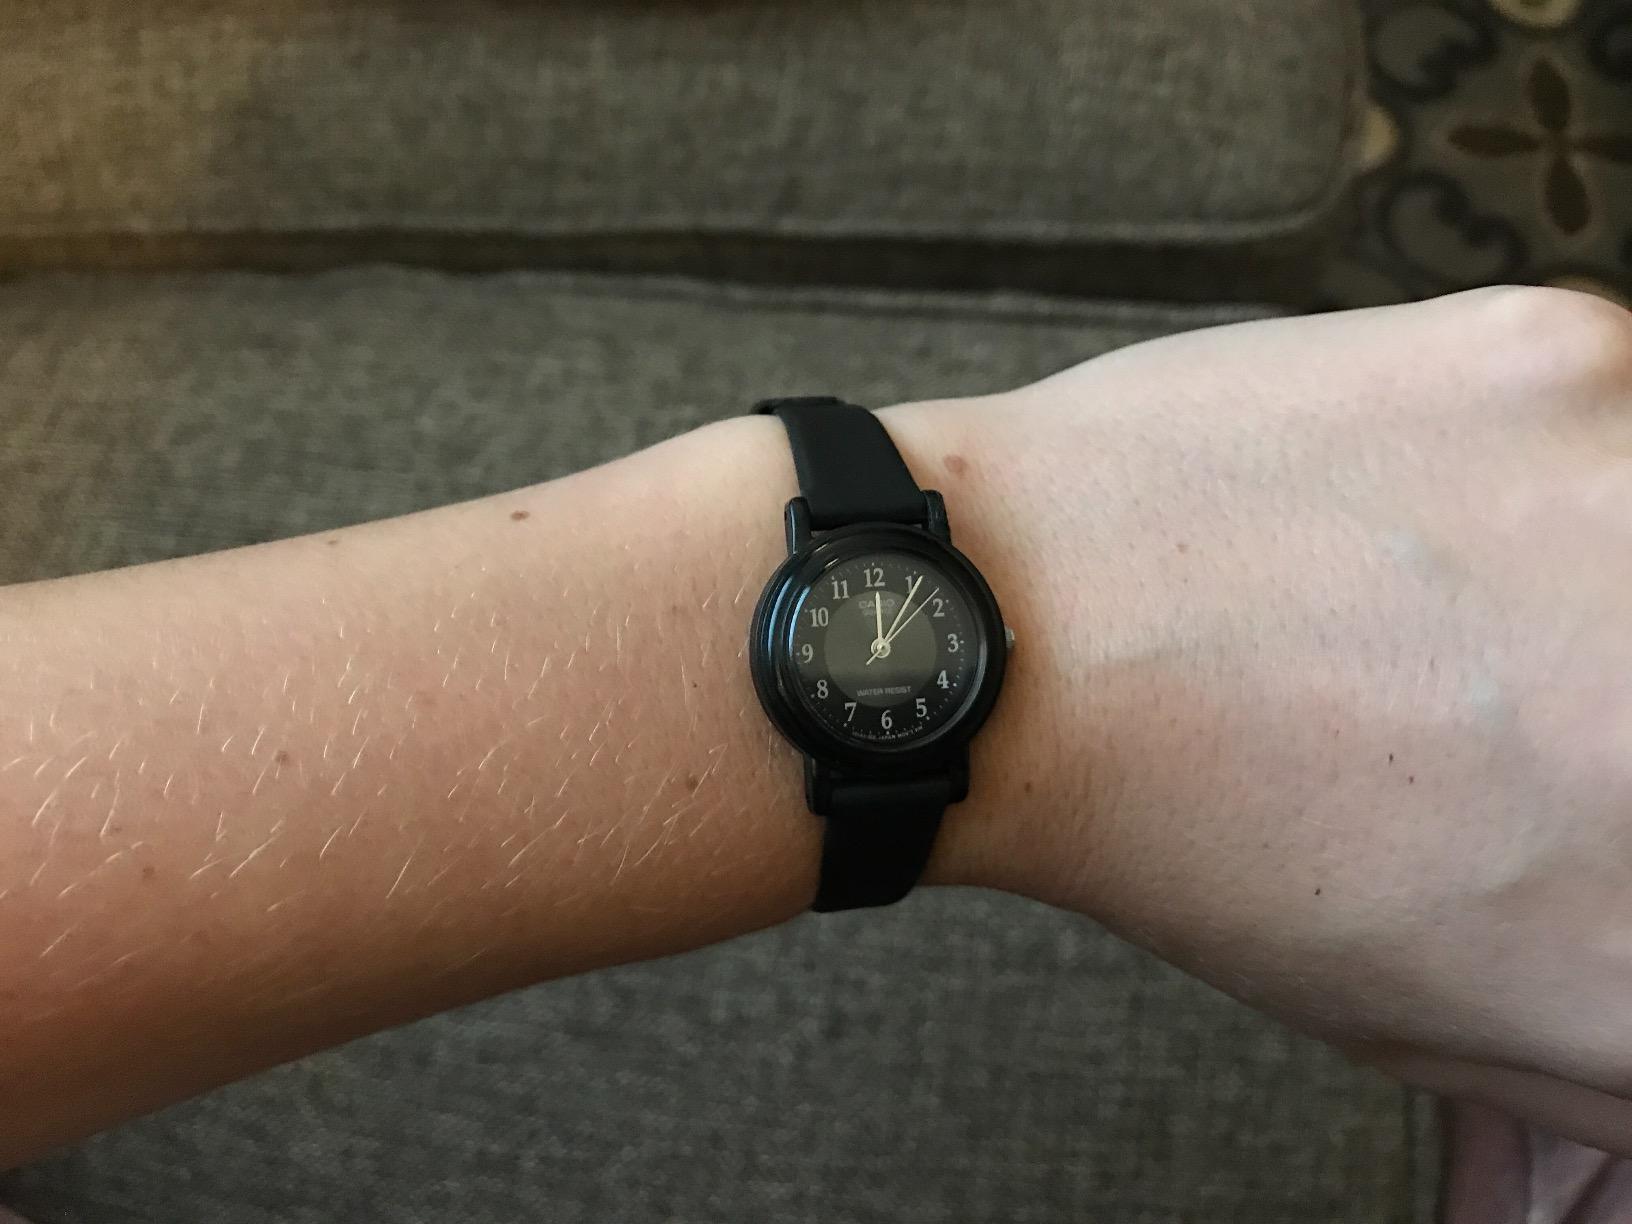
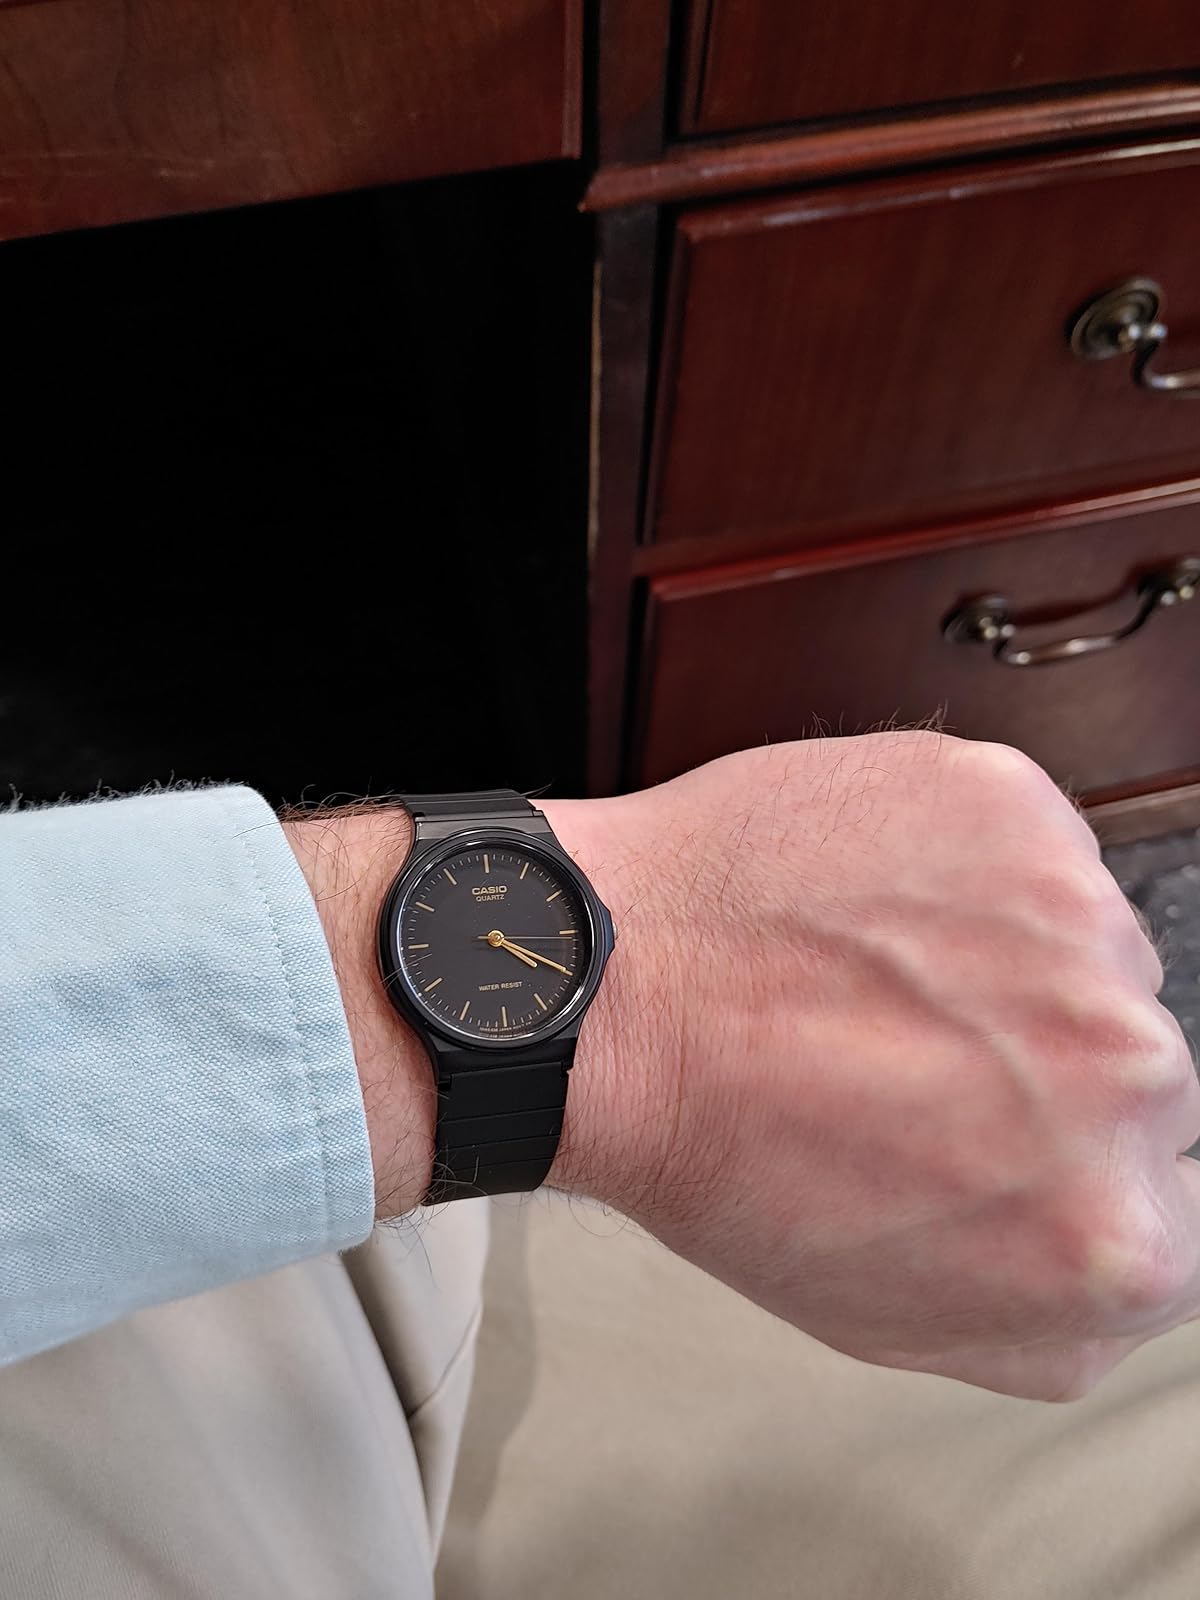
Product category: accessories_watch
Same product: no